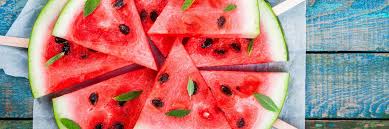
Label: Watermelon